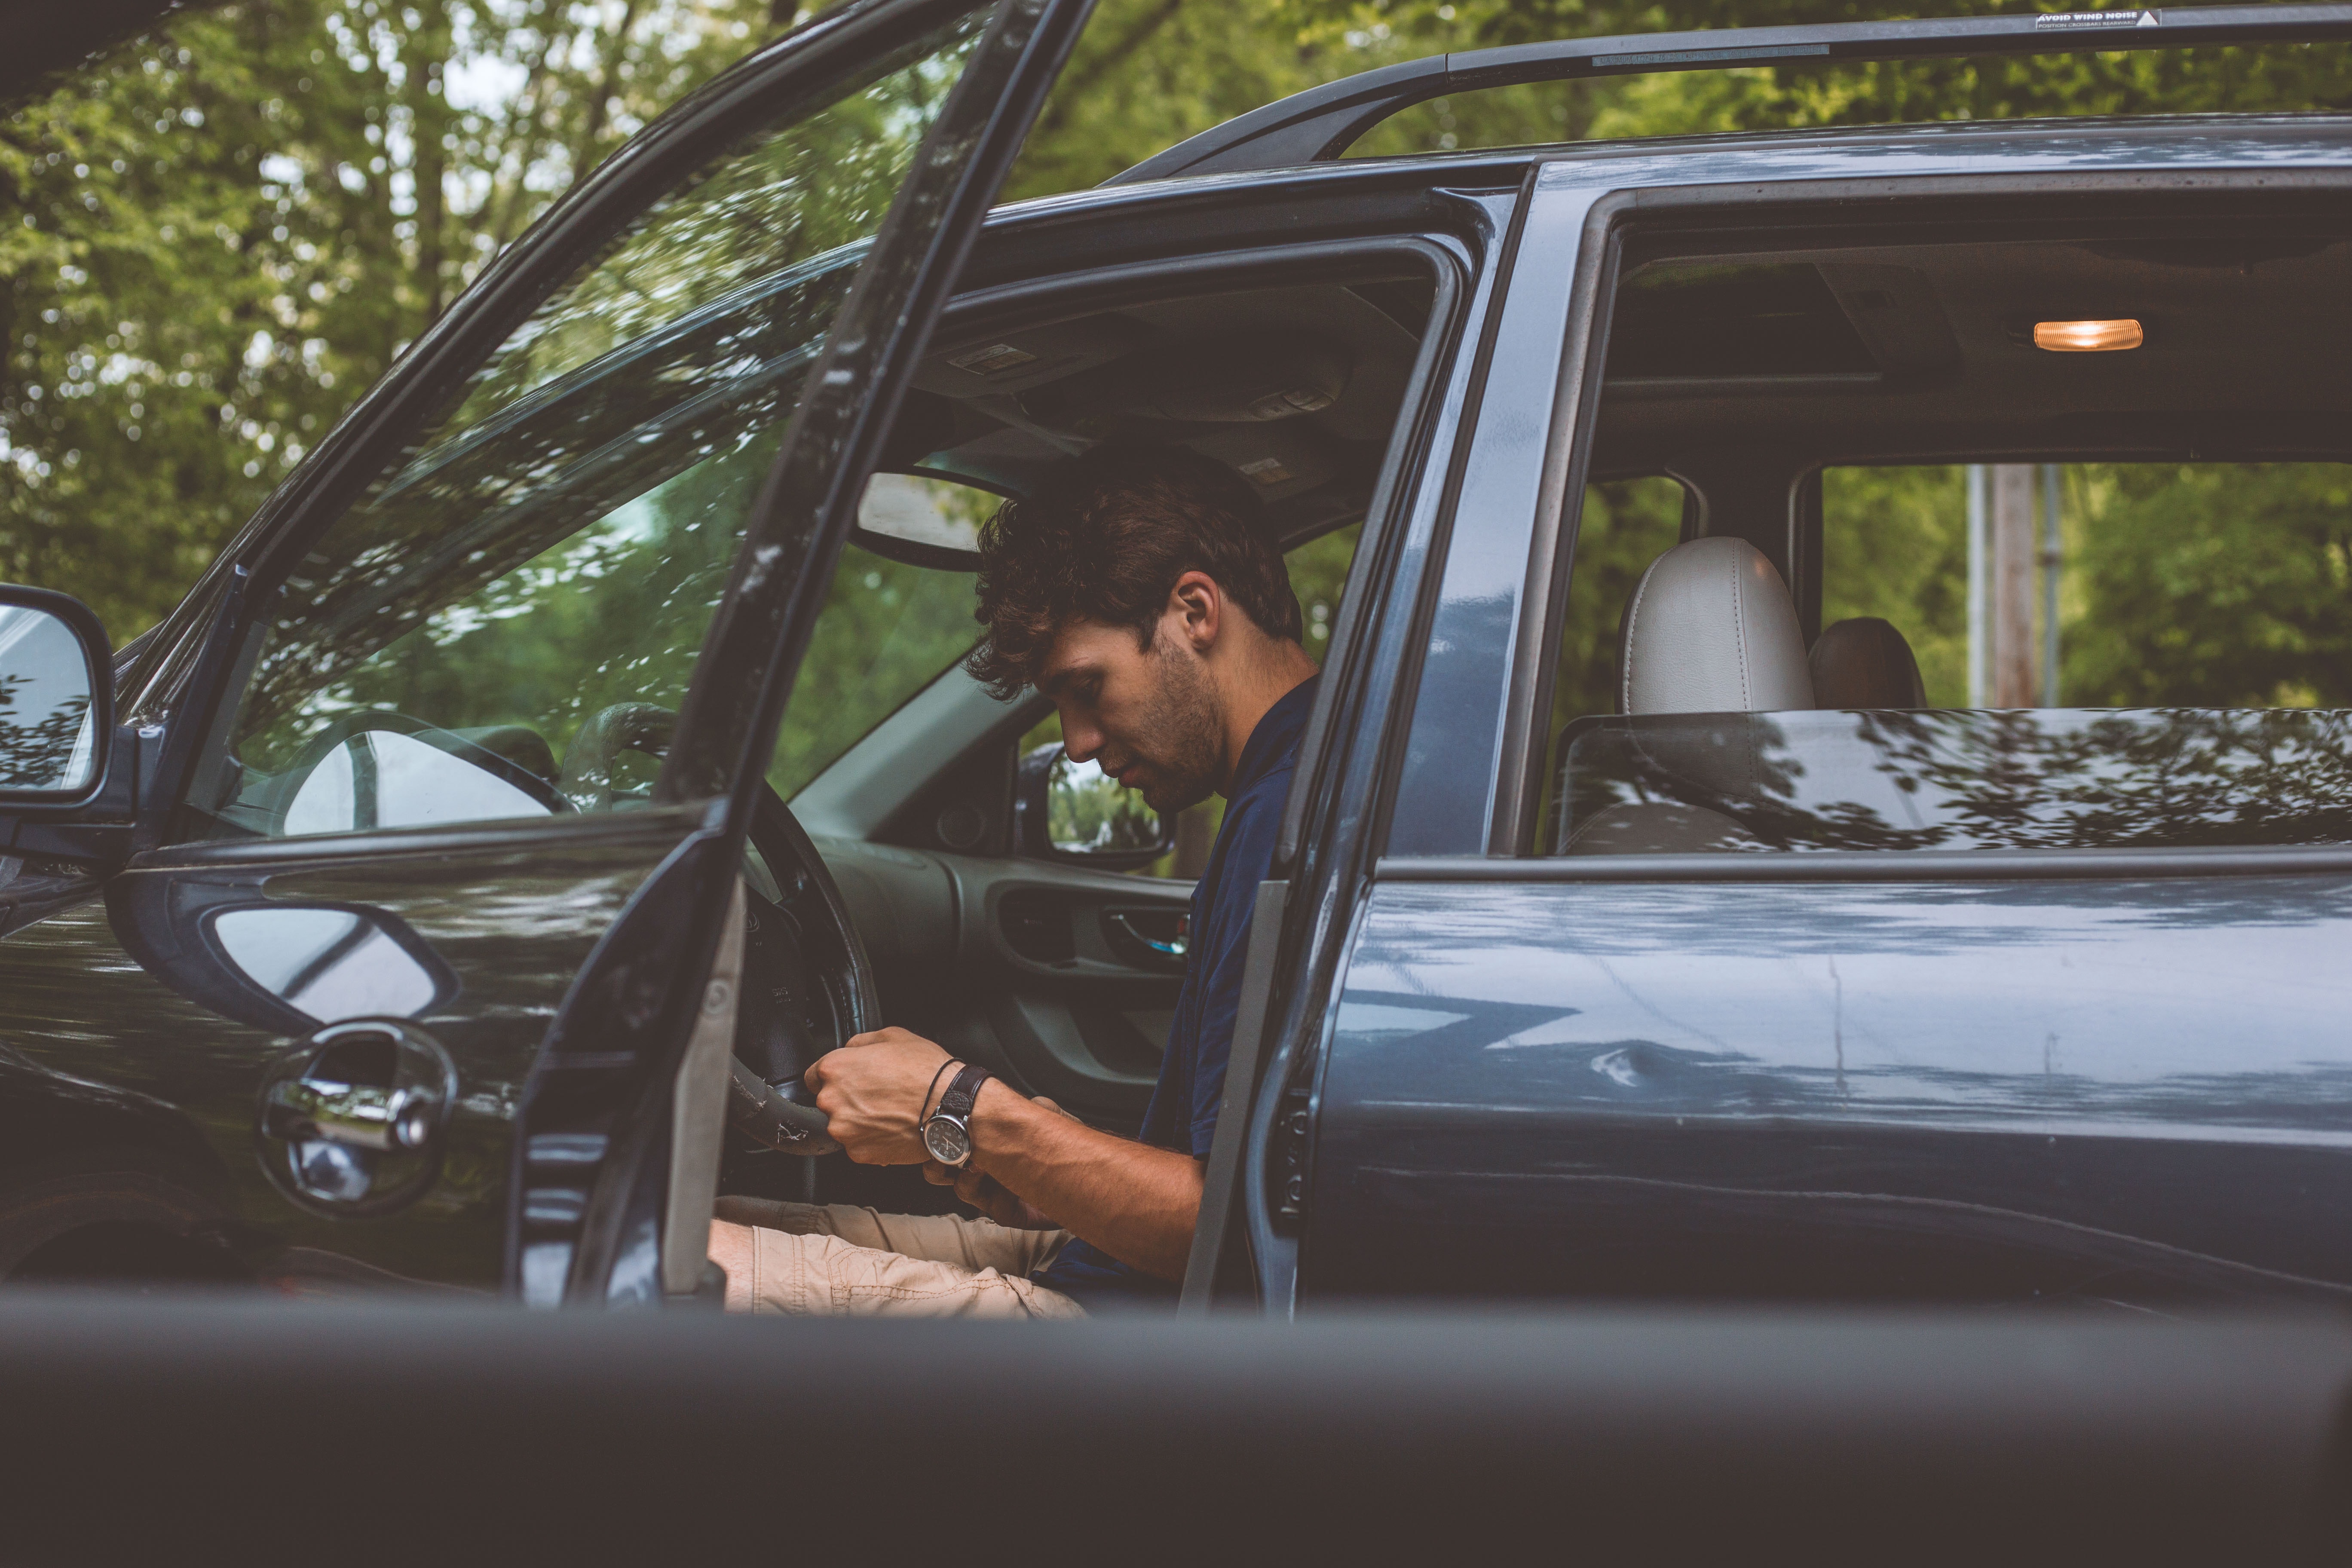
motor vehicle, vehicle, vehicle door, car, mode of transport, luxury vehicle, automotive exterior, automotive design, tree, auto part, automotive window part, plant, mid size car, driving, family car